St Leonards-on-Sea

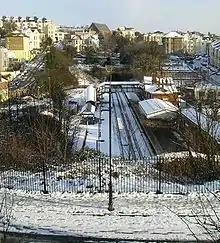
Warrior Square Station

The popularity of St Leonards, however, was not lost upon the town of Hastings. It had already begun to expand westwards, through Pelham Place and Wellington Square, and further building began. The Eversfield Estate, from whom the Burtons had bought land, saw the potential and it too began to sell off more space, having obtained an Act of Parliament opening the way for speculative builders beyond the Burton boundaries. As a result, the area between the two towns began to fill with properties. In 1875, the two towns merged into the County Borough of Hastings, and by then the total seafront had reached some . Soon after that, the Warrior Square and Upper St Leonards areas were being developed.